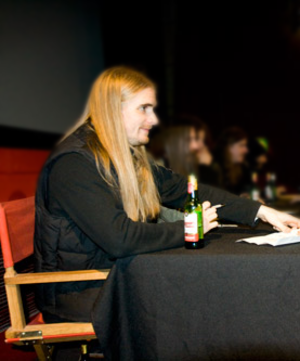
"Martin ""Axe"" Axenrot est le batteur des groupes de metal Bloodbath, Satanic Slaughter, Witchery et plus récemment Opeth.